Shinpūren rebellion

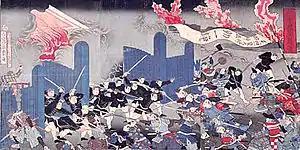
Painting depicting the Imperial Japanese Army's repression of the Shinpūren rebellion.

In 1868, the Meiji Restoration established the Empire of Japan during the "Bakumatsu", and overthrew the Tokugawa Shogunate that had ruled Japan as a feudal state since 1600. The new Meiji government enacted policies of modernization and Westernization, including reforms aimed at deconstructing feudalism in Japan such as the abolition of the han system and the Tokugawa class system. Many conservative members of the "samurai", the former powerful and privileged warrior class, were disgruntled with the direction the nation had taken. The Meiji reforms saw them lose their privileged social status under the feudal order, also eliminating their income, and the establishment of universal military conscription had replaced much of their role in the society. The very rapid modernization and Westernization of Japan was resulting in massive changes to Japanese culture, dress and society, and appeared to many samurai to be a betrayal of the ""joi" " ("Expel the Barbarian") portion of the "Sonnō jōi" justification used to overthrow the former Tokugawa shogunate.